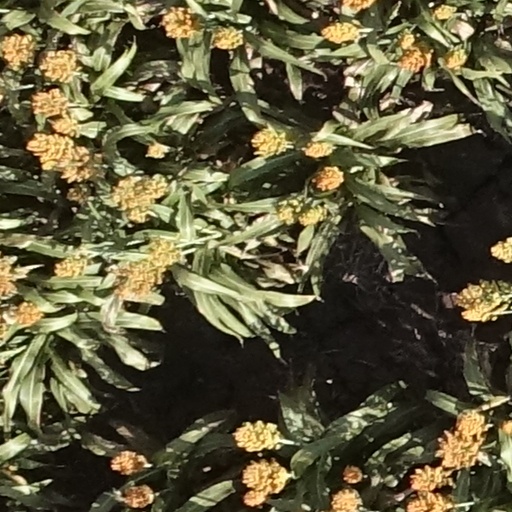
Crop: sorghum